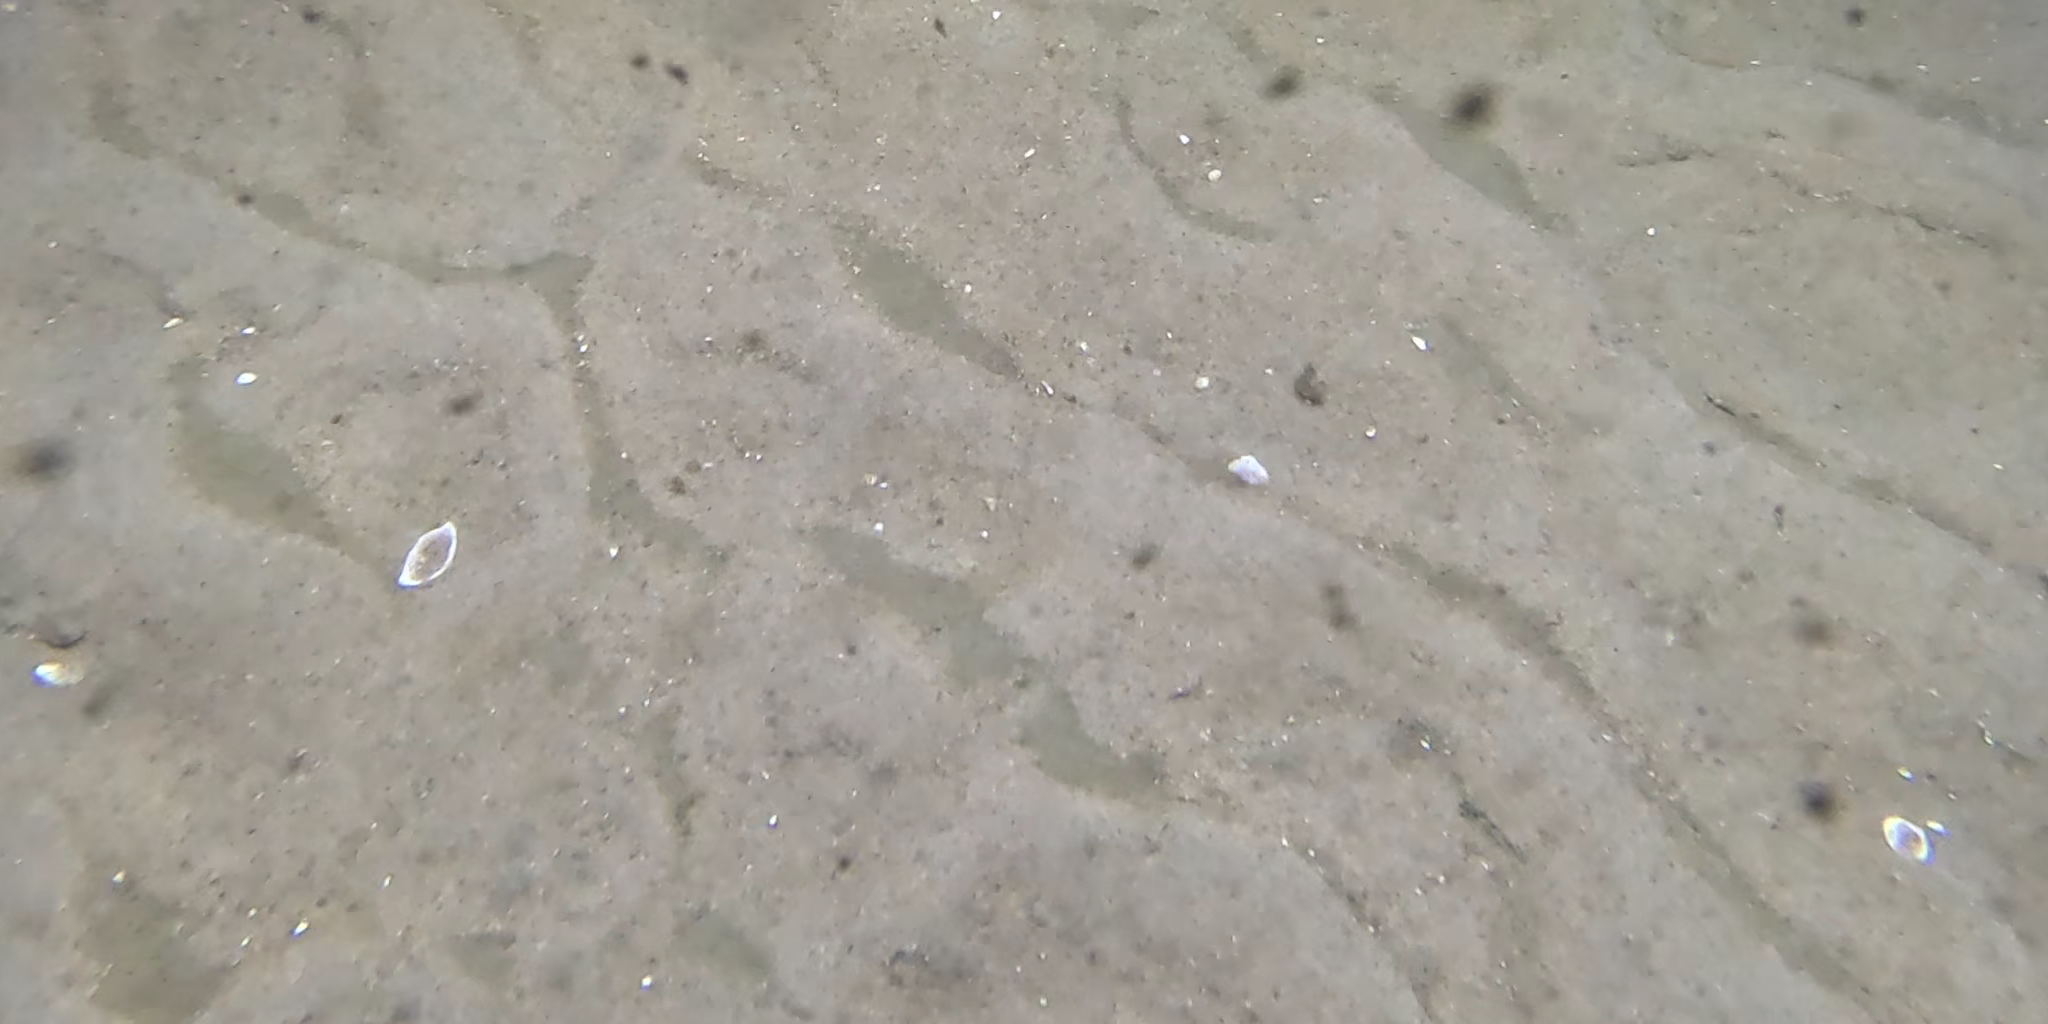
Seabed habitat: sand